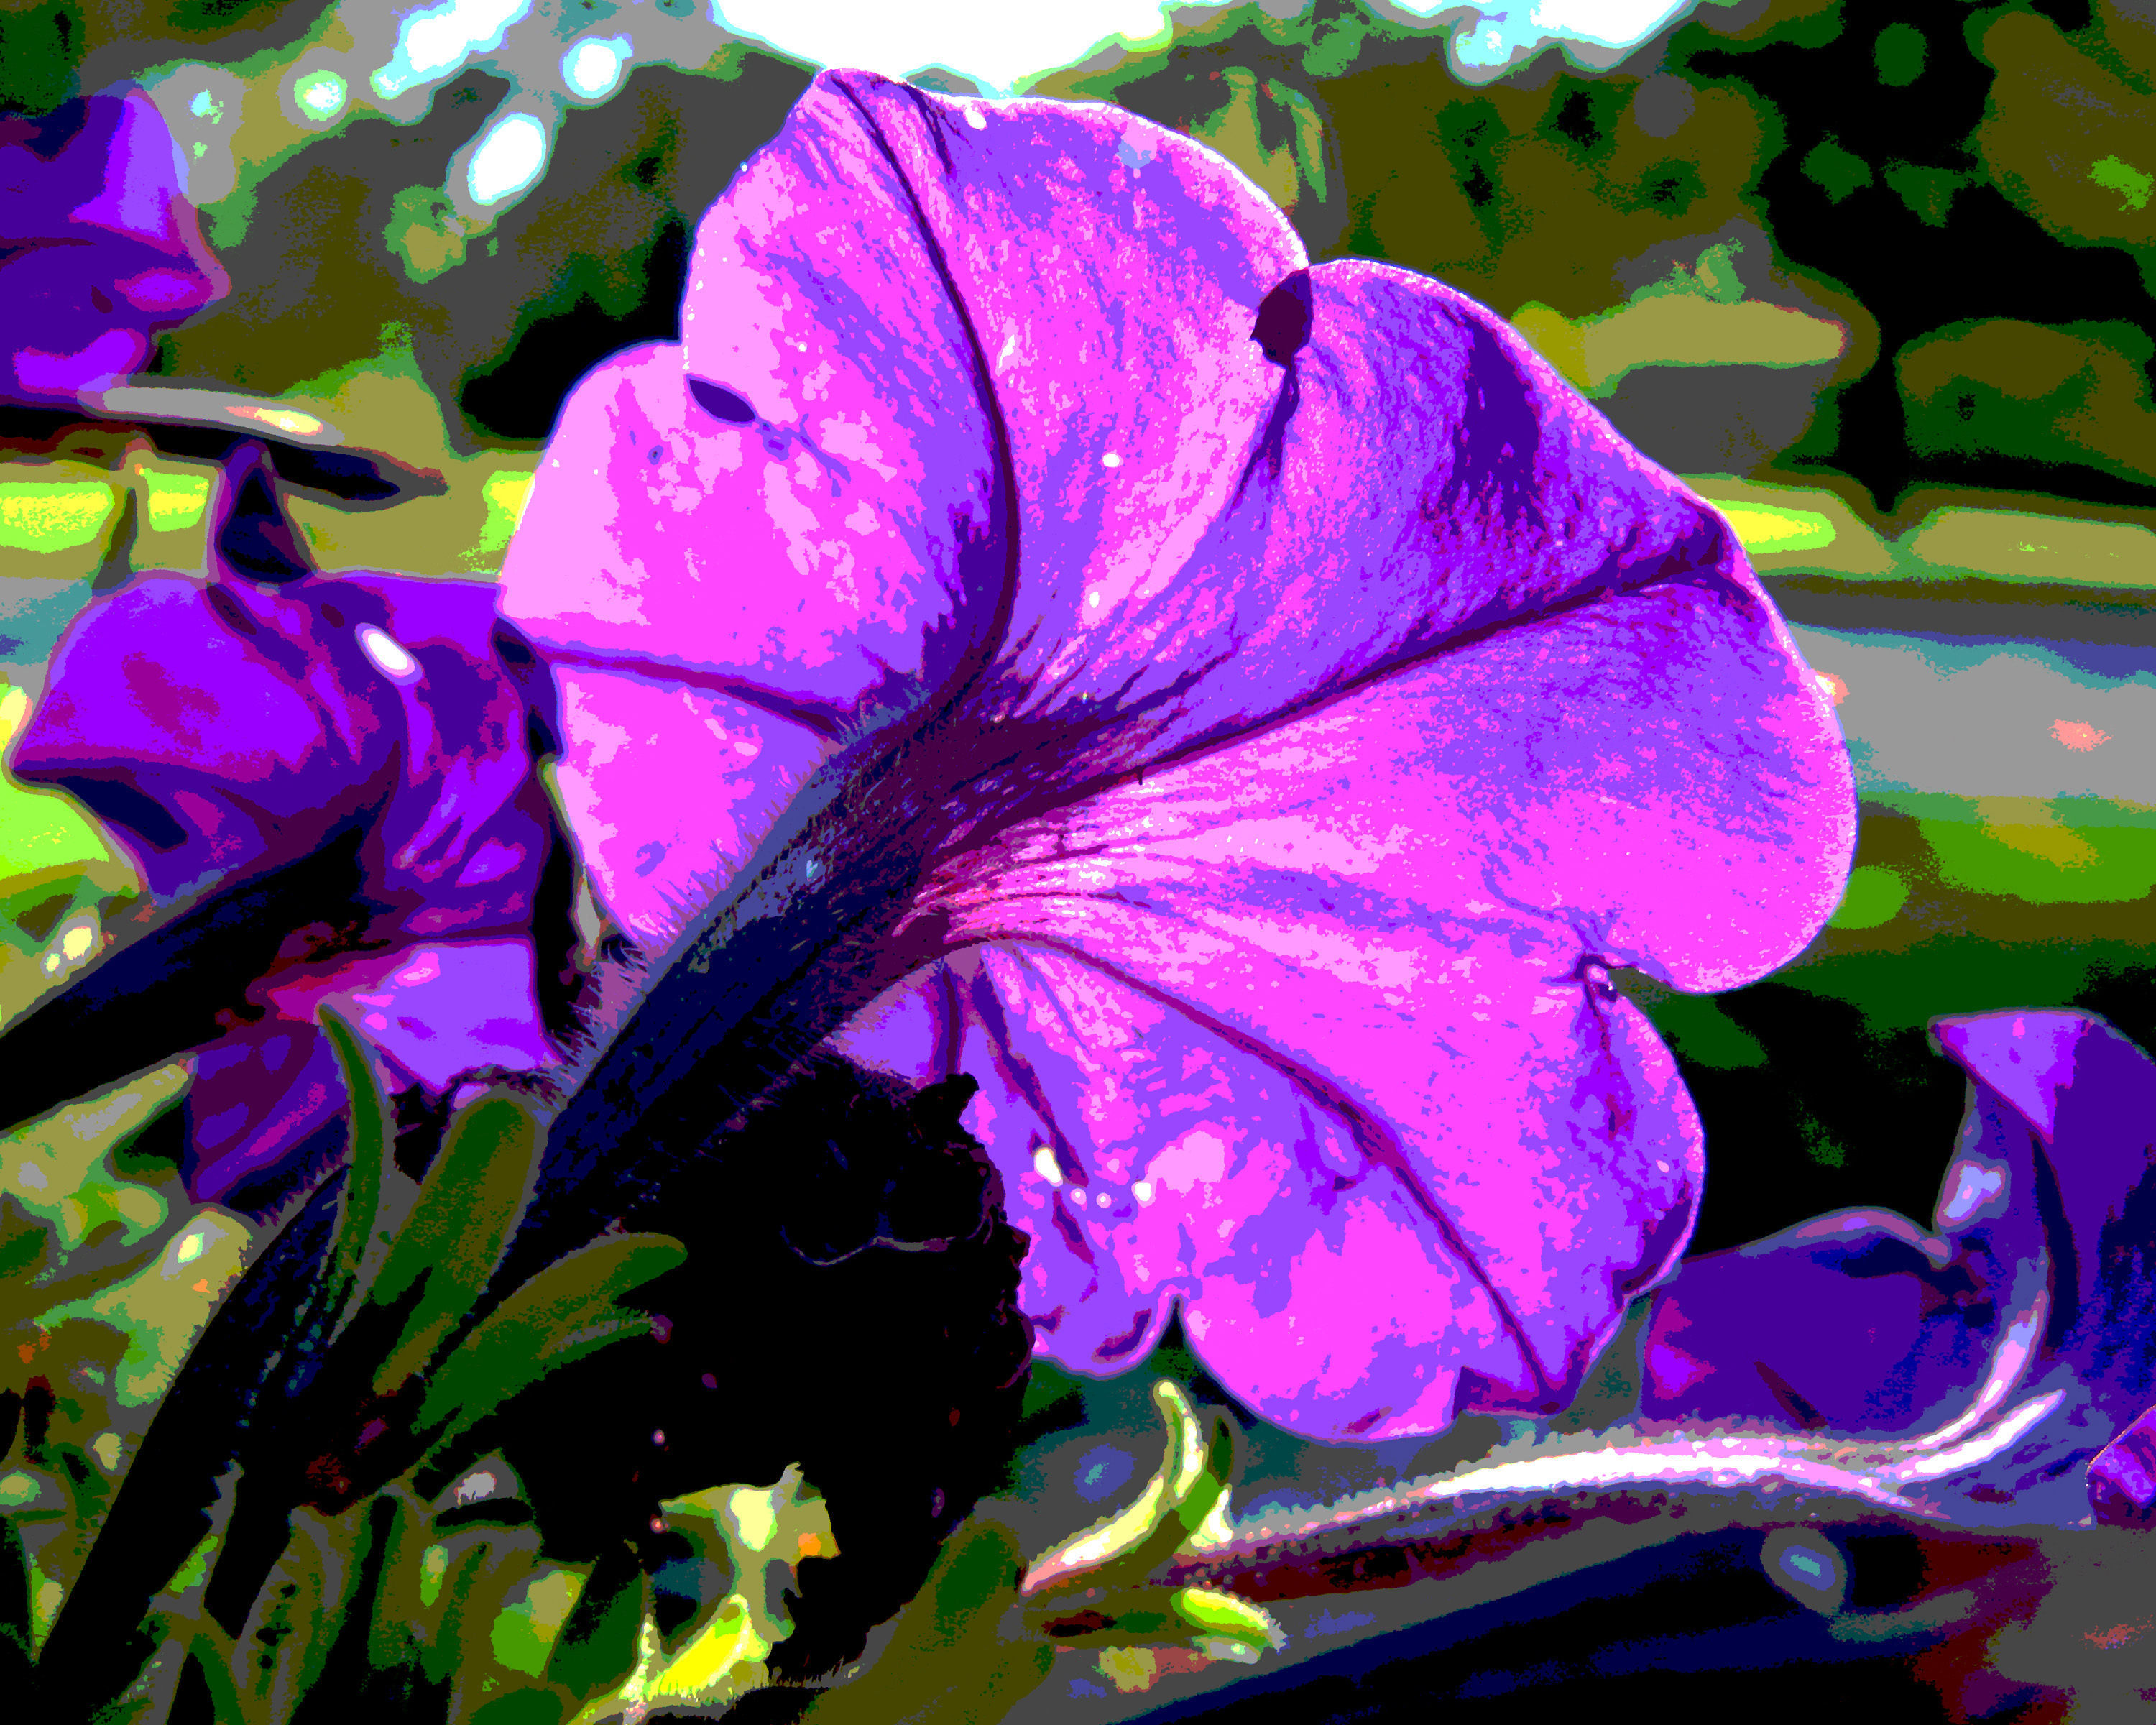
nature, blossom, plant, leaf, flower, purple, petal, green, color, botany, flora, wildflower, shrub, macro photography, flowering plant, woody plant, land plant